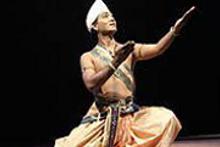
Dance form: sattriya